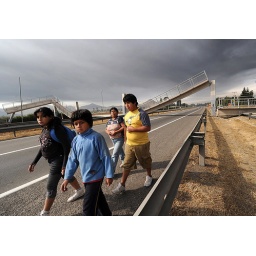
People walk along a highway with a collapsed bridge in the background in the outskirts of Santiago